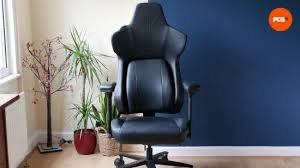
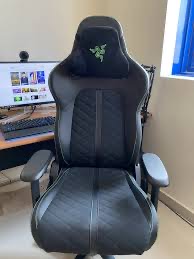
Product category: items_chair
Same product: no